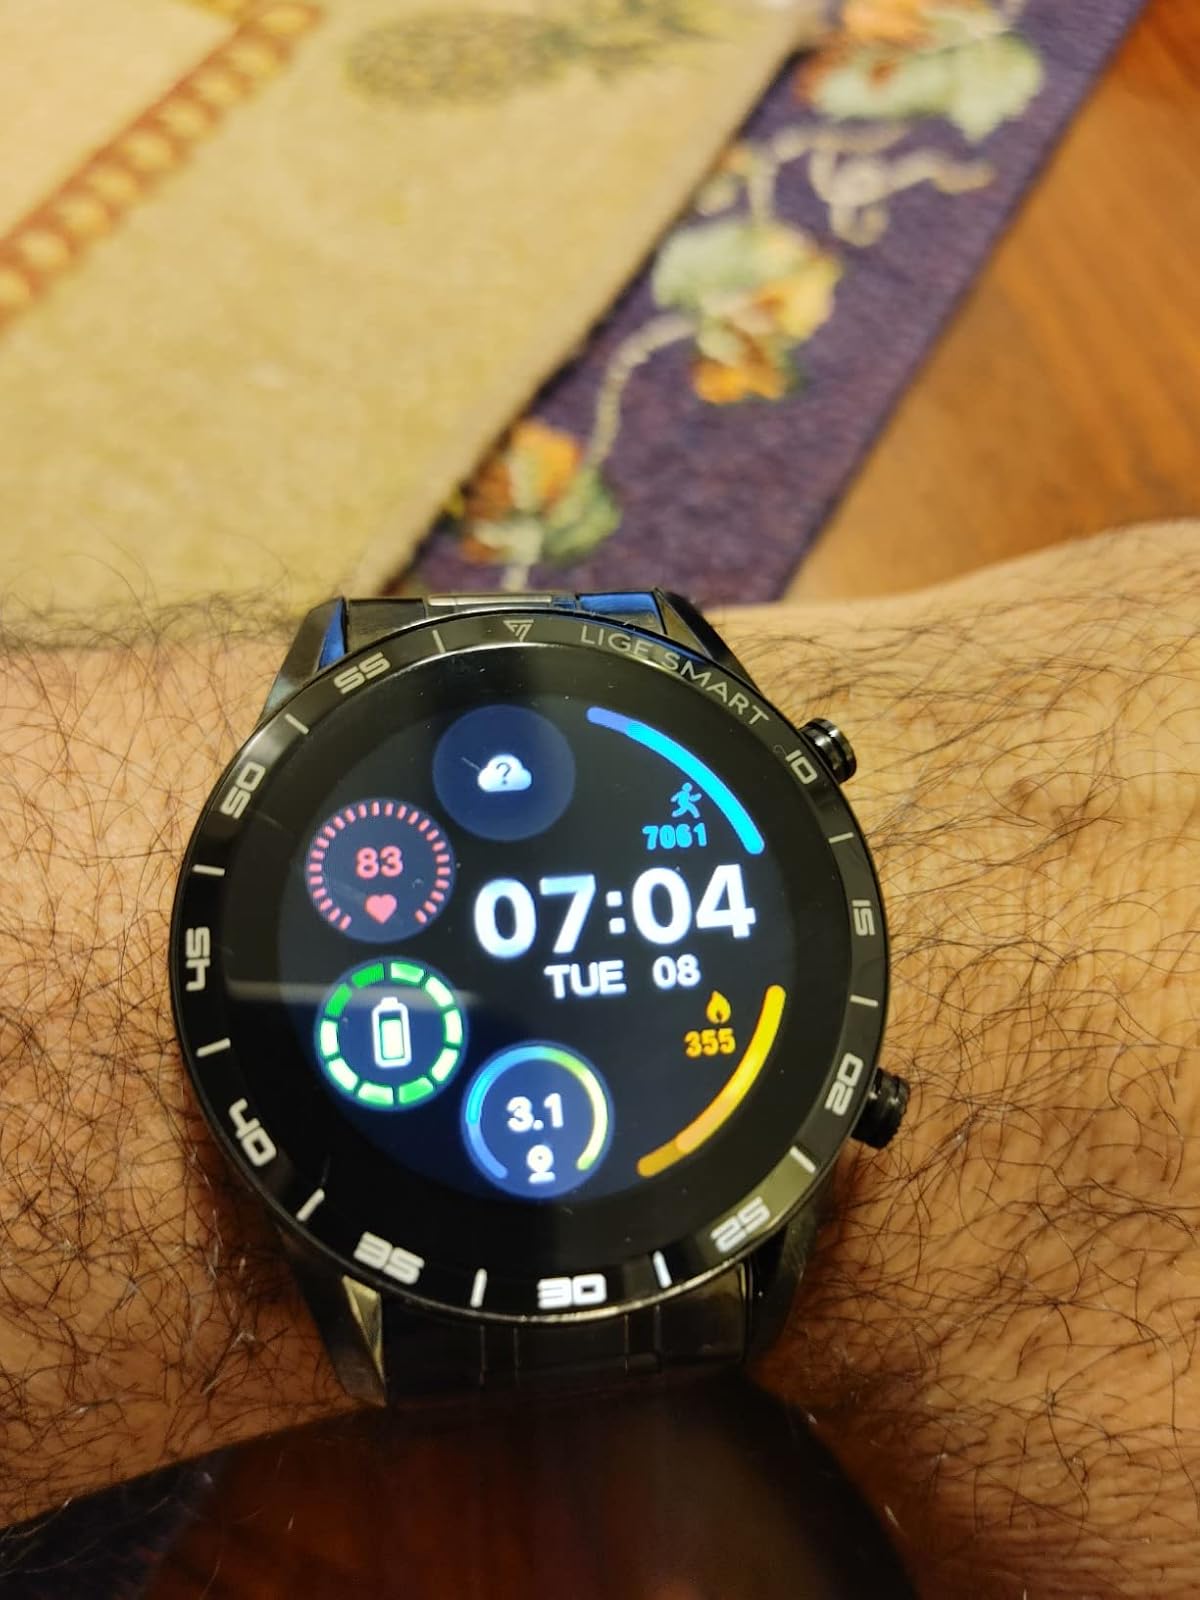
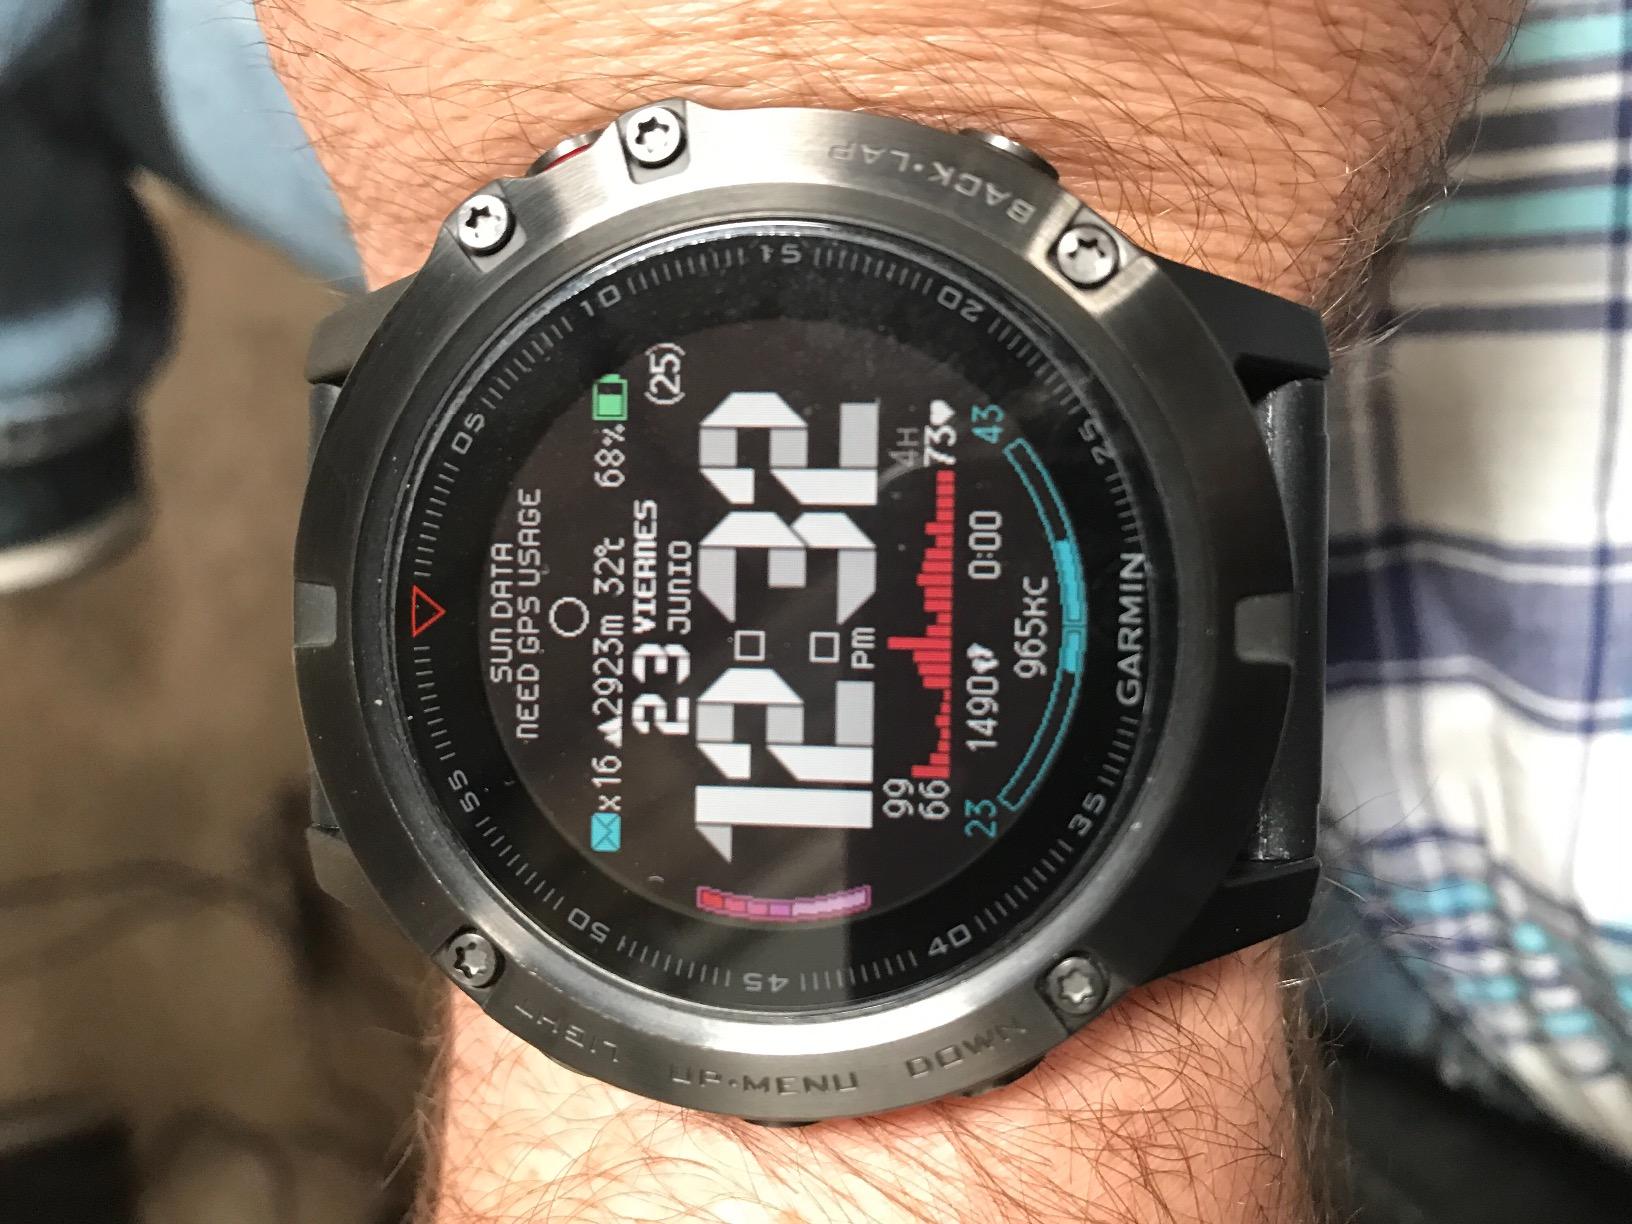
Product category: smartwatch
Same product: no